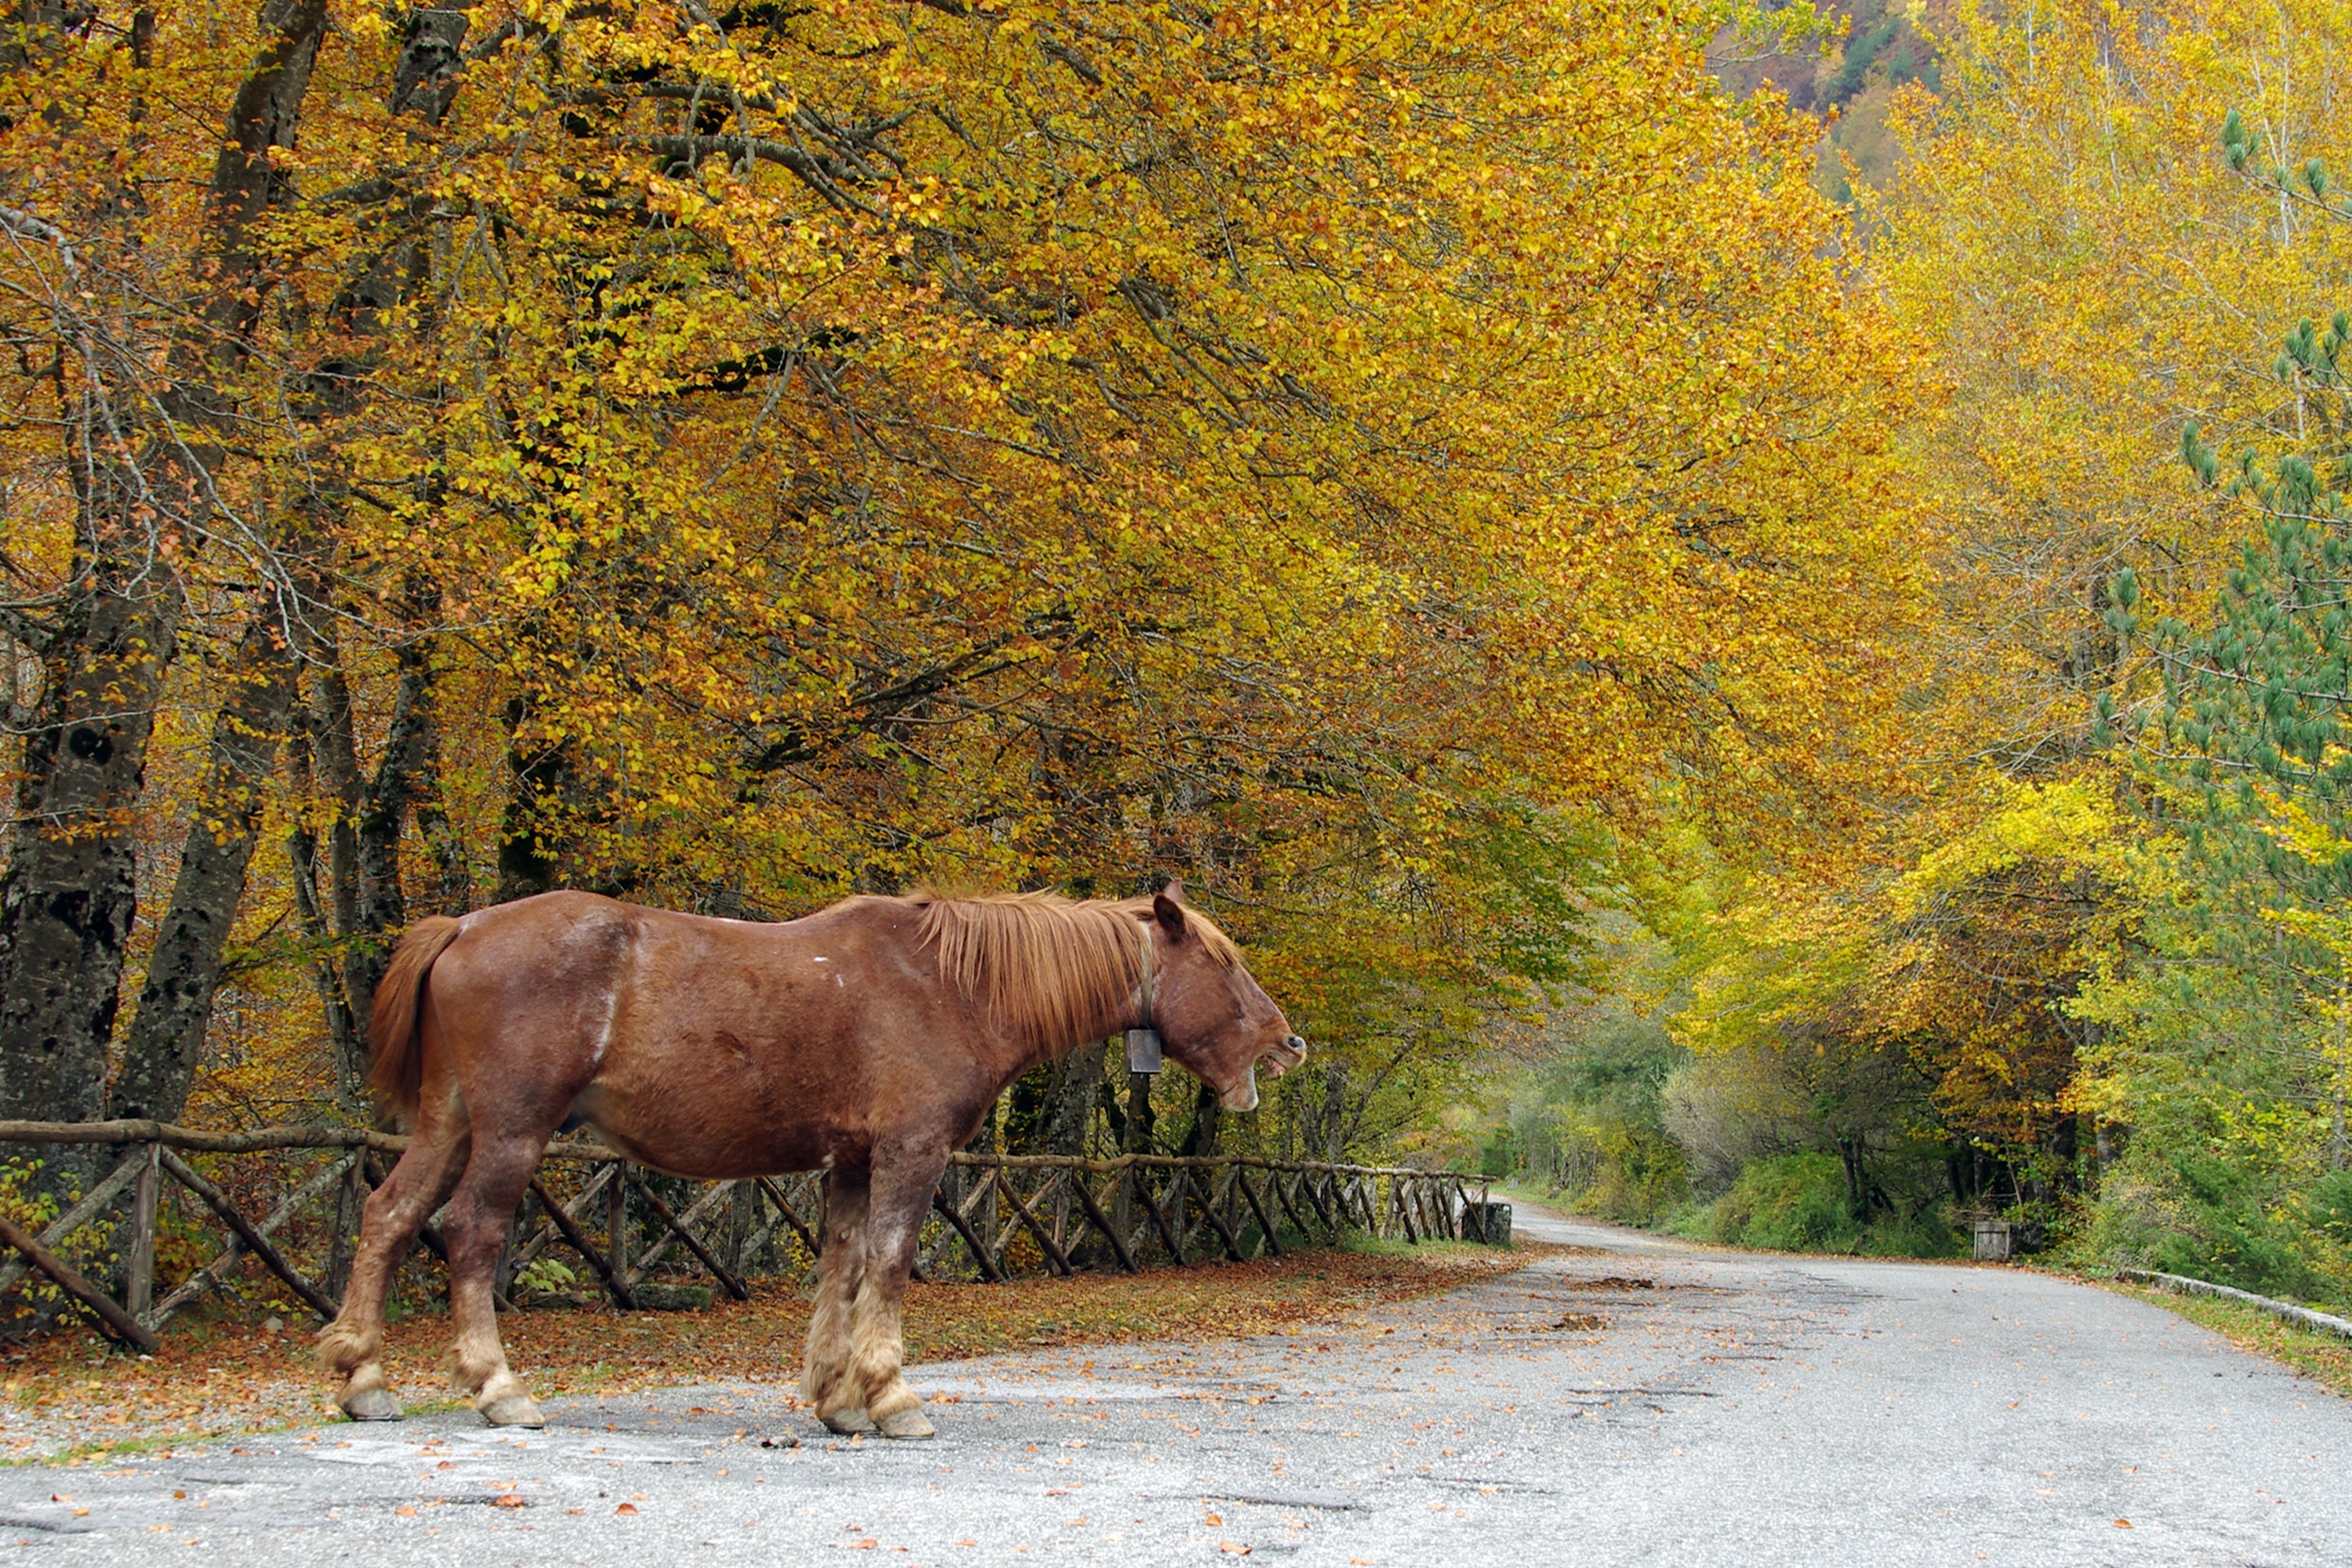
tree, forest, wilderness, meadow, leaf, animal, wildlife, foliage, pasture, grazing, horse, autumn, italy, season, trees, leaves, colors, woodland, beech, national park of abruzzo, the abruzzo national park, camosciara, l aquila, abruzzo, house barrea, baio